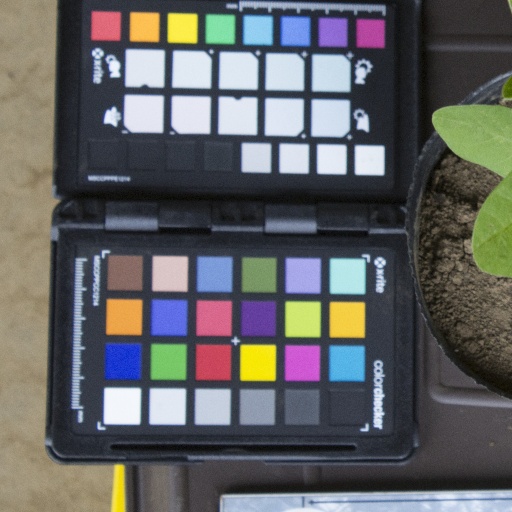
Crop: soybean